Elphinstone Hall

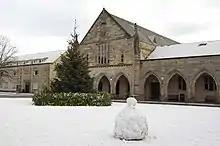
Christmas tree outside Elphinstone Hall

Built in 1931 and designed by architect Alexander Marshall Mackenzie (who designed many of Aberdeen's iconic granite buildings), it was designed in a style in keeping with the adjoining King's College buildings and chapel, some of which date back to the 16th century. It also blended with the New Kings lecture rooms on the other side of the quadrangle which were built in 1913 but to the same style. Like all these, Elphinstone Hall was constructed of sandstone (rather than the granite that characterises most buildings in Aberdeen). Stones were used from Castle Newe in Strathdon which was built in 1831 and demolished in 1927. The coats of arms above the arcade belong to some of the benefactors and local bodies. Adjoining Elphinstone Hall are the Linklater Rooms which are home to the "Linklater Collection" of 20th-century paintings, kindly donated by the widow of writer Eric Linklater.